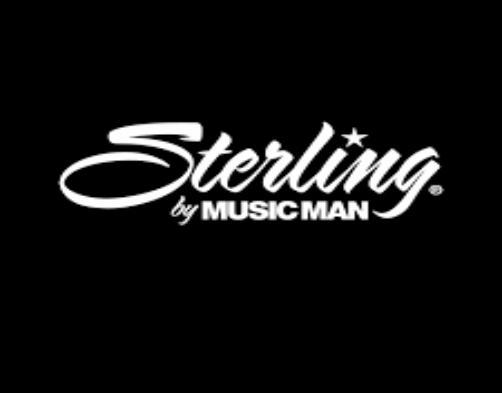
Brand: music man-1
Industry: Leisure